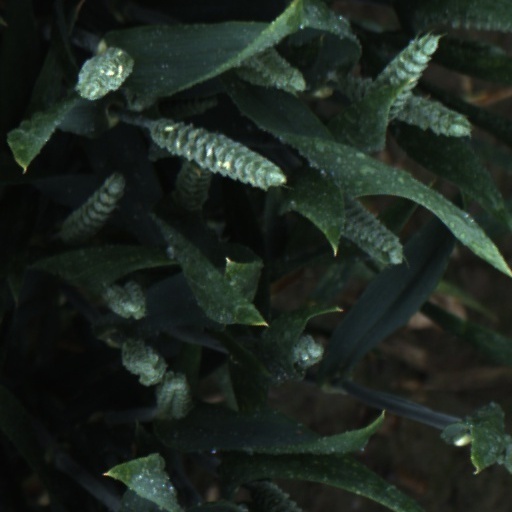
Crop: wheat